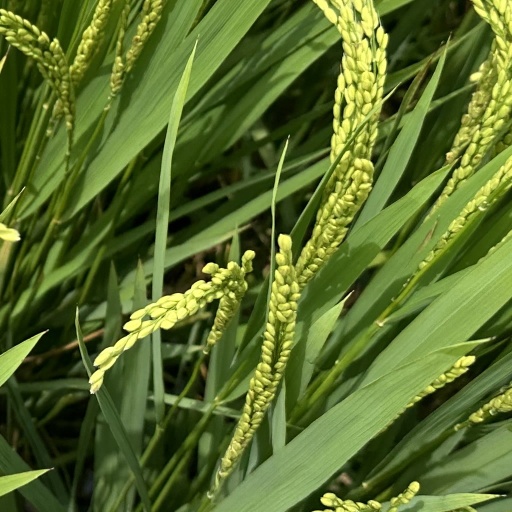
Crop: rice